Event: Typhoon Ruby
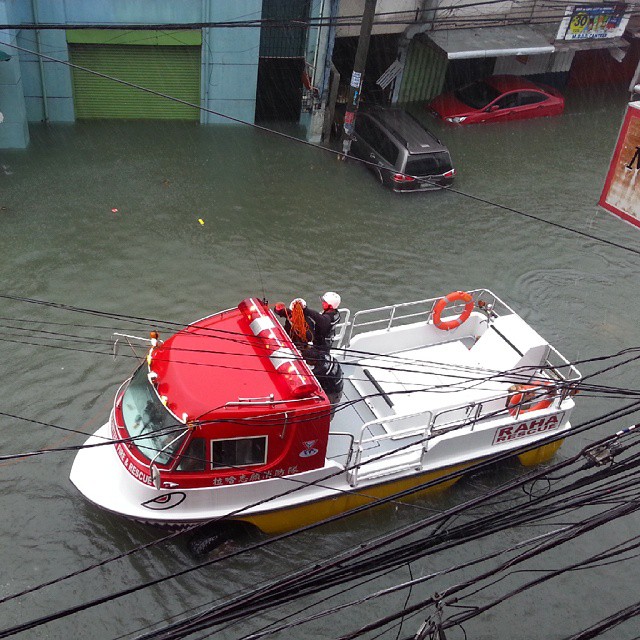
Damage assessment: damage